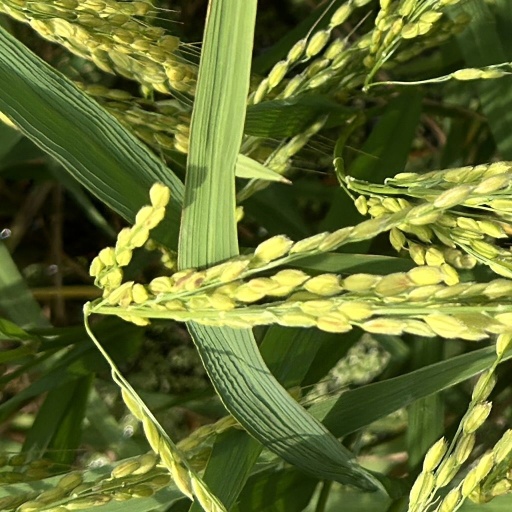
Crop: rice